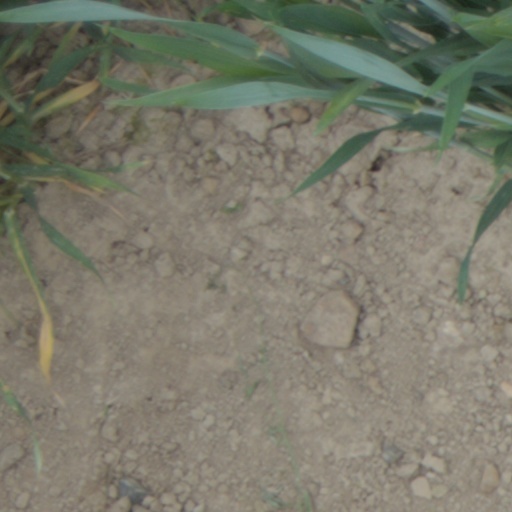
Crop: wheat